Lurpak

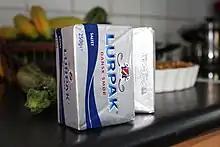
Lurpak salted butter

Lurpak butter is made from milk, but their spreadable range contains rapeseed oil.